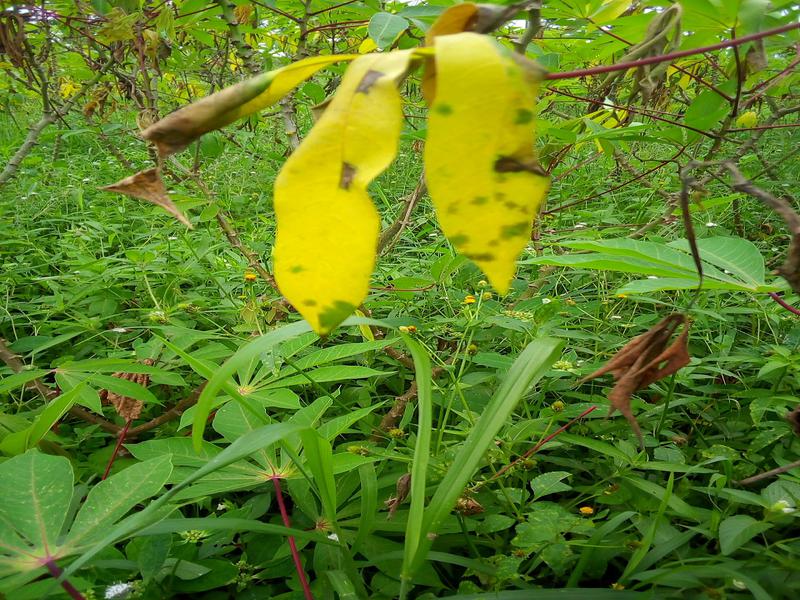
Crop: cassava
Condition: bacterial_blight